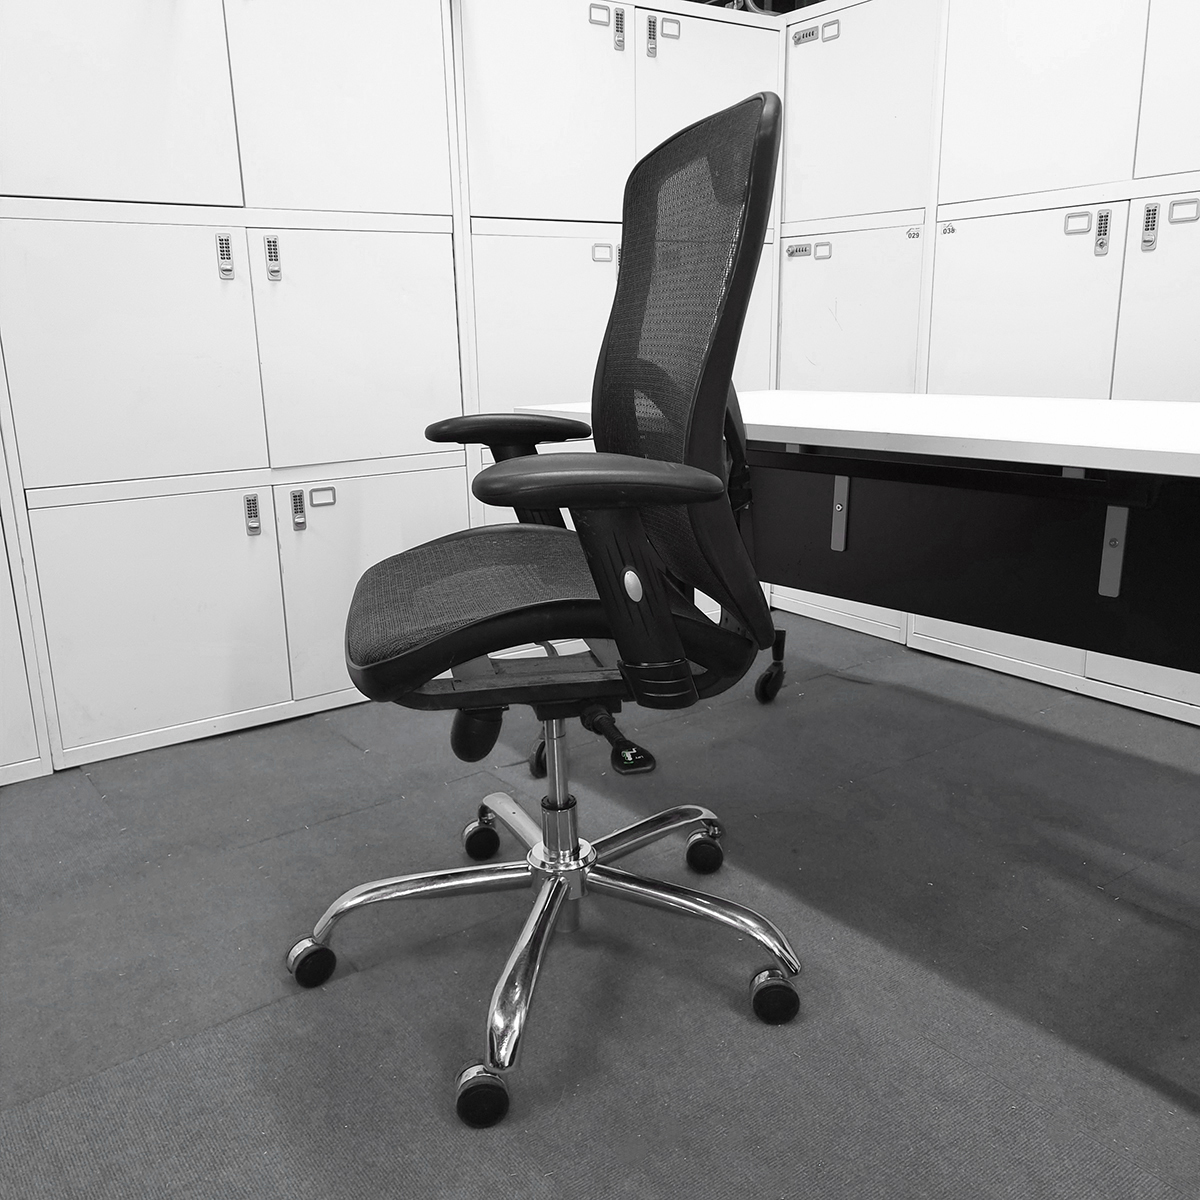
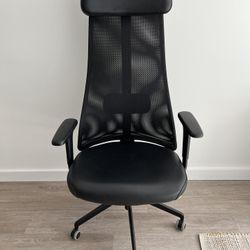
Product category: items_chair
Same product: no